List of The Originals characters

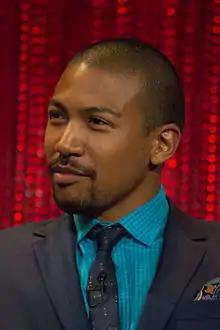
Charles Michael Davis

Marcel was born a slave and the bastard son of a plantation owner during the 1800s. Klaus rescued Marcel as a boy, saving him from a whipping and essentially raising Marcel as a welcome and loved part of the Mikaelson family. Marcel's feelings towards the Originals are complex. As a child, Marcel was grateful for their intercession, had slight heroic worship for Klaus, and swore he would grow up to marry Rebekah. As an adult, Marcel resents being made to feel like a secondary member of the family, and that their abilities will always be greater as Originals. Growing up in such an unusual environment was also traumatizing for young Marcel, who witnessed many acts of arbitrary violence.